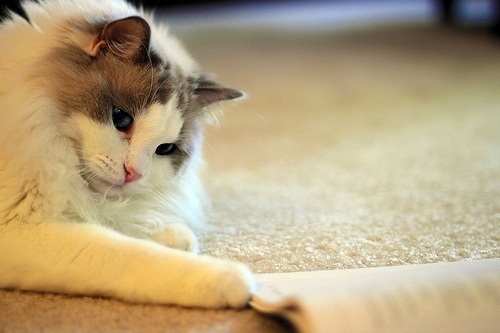
Animal: cat
Breed: Ragdoll